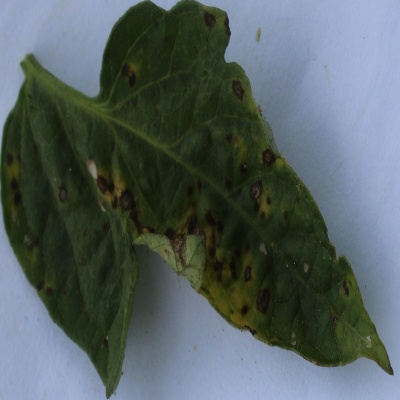
Crop: Tomato
Condition: septoria leaf spot